The Black Stiletto

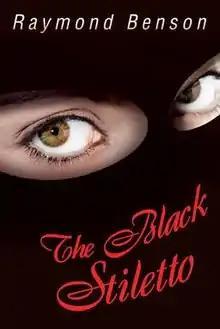
First edition cover

The Black Stiletto is a thriller novel written by Raymond Benson; it was published in the US in September 2011. The first book in a series, it is the story of Judy Cooper, a young woman in late 1950s New York City, who becomes a masked vigilante. A parallel storyline in the present involves Judy as an elderly Alzheimer's patient being cared for by her grown son, Martin Talbot, who learns of Judy's secret through a series of diaries and ephemera that she kept hidden and in trust for him should she become incapacitated. Book series was optioned by Lonetree Entertainment in 2012. On October 14, 2015, it was announced that Mila Kunis will be executive producing a television series based on the book series for ABC Studios.